Stick to Your Guns (band)

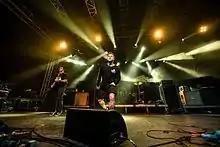
Stick to Your Guns performing at Impericon Festival 2015

In 2011, a stand-alone single titled "Bringing You Down (A New World Overthrow)" and featuring guest vocals of Karl Schwartz from First Blood, was released in support of the Occupy Wall Street movement. This song was an early version of a single from their fourth album, "Diamond", which was released in 2012 with Josh James (of Evergreen Terrace) replacing Reid Haymond on guitar. The genre-bending album debuted on the Billboard charts making it to #1 on the Heatseekers chart, #11 for Hard Rock Albums, #30 for Rock Albums and placed on the "Billboard" 200. Later that year, Josh James confirmed that he left Evergreen Terrace to become a permanent member of the band.